SunTrust Plaza (Nashville)

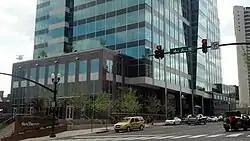

The SunTrust Plaza is a 13-story building located next to the Ryman Auditorium in Nashville, Tennessee. The building was completed in 2007 and features a Panera Bread restaurant and a fitness center.